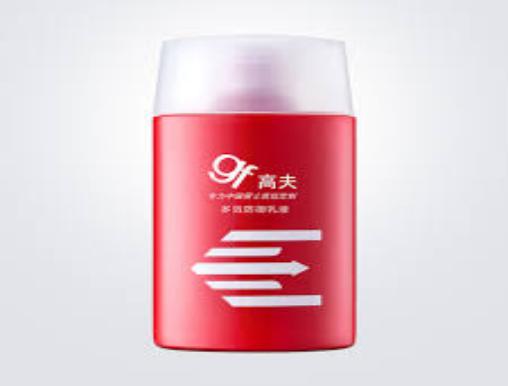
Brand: GF
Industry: Necessities